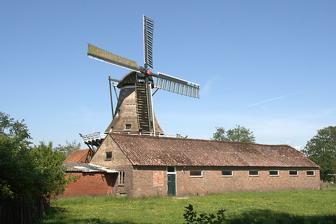
Building: Koartwâld, Surhuisterveen
Country: Netherlands
Year built: 1864
Koartwâld, Surhuisterveen Koartwâld, May 2009 Origin Mill name Koartwâld Feanstermoune Mill location Koartwâld 6, 9231 HZ Surhuisterveen Coordinates 53°11′03″N 6°10′57″E / 53.18417°N 6.18250°E / 53.18417; 6.18250 Operator(s) Stichting De Feanster Moune Year built 1864 Information Purpose Corn mill Type Smock mill Storeys Two storey smock Base storeys Three storey base Smock sides Eight sides No. of sails Four sails Type of sails Patent sails Windshaft Cast iron Winding Tailpole and winch Auxiliary power Diesel engine , formerly petrol engine No. of pairs of millstones Two pairs Size of millstones 1.40 metres (4 ft 7 in) Koartwâld , or Feanstermoune is a smock mill in Surhuisterveen , Friesland , Netherlands , which was built in 1864 and has been restored to working order. The mill is listed as a Rijksmonument . History The previous mill near this site was a post mill . A mill stood here in 1664 and one was marked on a map dated 1718, described as a rye mill. In 1850, a post mill was built on the opposite side of the road to Koartwâld . It burnt down on 4 August 1864. Koartwâld was built in 1864 for the Van Schepen family. The mill was sold by K B Kloosterman in 1905. It was bought by Hidzer Sietzema, who refurbished the mill. Patent sails were fitted in 1906. These were later fitted with leading edges on the Dekker system. In 1907, a petrol engine was installed to drive the mill when the wind was not blowing. A storm on 24 September 1946 decapitated the mill, damaging the stage, which was then removed. In 1990, a society was formed with the intention of restoring the mill to working order. The new windshaft came from the Puurveense Molen , Kootwijkerbroek , Gelderland , which had burnt down in 1964. Restoration began in 1991, with the mill officially being opened on National Mills Day , 1995. The mill is listed as a Rijksmonument , No. 511200. Description For an explanation of the various items of machinery, see Mill machinery . Koartwâld is what the Dutch describe as a "Stellingmolen". It is a smock mill on a brick base. The stage is 6.24 metres (20 ft 6 in) above ground level. The smock and cap are thatched . The mill is winded by tailpole and winch. The sails are Patent sails . They have a span of 18.70 metres (61 ft 4 in). The sails are carried on a cast-iron windshaft , which was cast by the IJzergieterij De Prins van Oranje, The Hague , South Holland in 1889. The windshaft also carries the brake wheel , which has 54 cogs. This drives the wallower (29 cogs) at the top of the upright shaft . At the bottom of the upright shaft is the great spur wheel , which has 74 cogs. The great spur wheel drives a pair of Cullen millstones and a pair of Peak millstones via lantern pinion stone nuts which have 22 staves each. Both pairs of millstones are 1.40 metres (4 ft 7 in) diameter. Auxiliary power is a single-cylinder two-stroke 50 horsepower (37 kW) Brons diesel engine dating from 1933. There is also a three-cylinder McLaren diesel engine dating from 1943. Public access Koartwâld is open to the public on Saturdays between 09:00 and 12:00, or by appointment. References